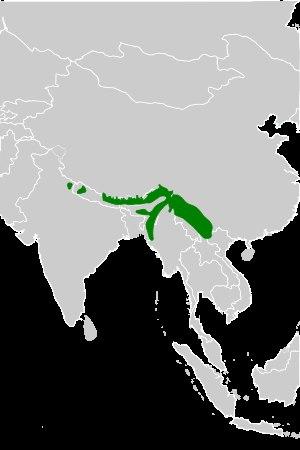
L'Hirondelle du Népal est une espèce de passereaux non migrateurs de la famille des Hirundinidae. Ses deux sous-espèces se reproduisent dans l'Himalaya sur un territoire qui passe par la Chine, le Népal, le Bhoutan, l'Inde, la Birmanie, la Thaïlande, le Laos et le Viêt Nam. On la trouve dans les vallées et sur les versants boisés de montagnes à des altitudes comprises entre 1 000 et 4 000 m où elle niche en colonies sous des surplombs de falaises verticales, pondant trois ou quatre œufs blancs dans un nid de boue.